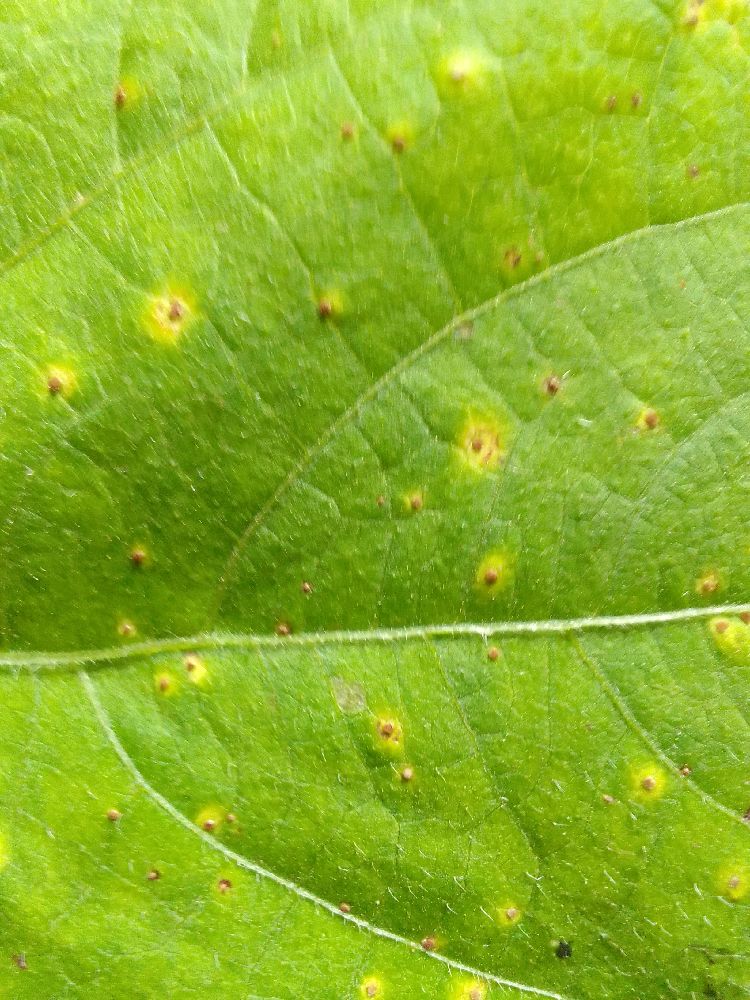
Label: rust